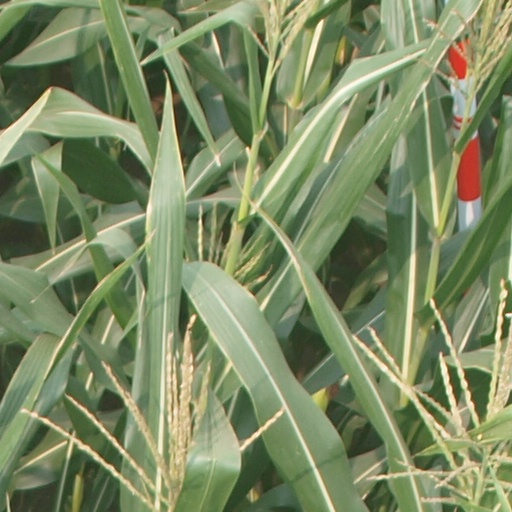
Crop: maize; corn